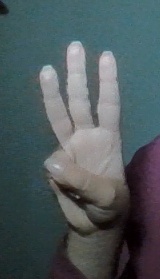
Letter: thaa